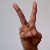
The image shows a hand gesture representing the letter 'V' in Indian Sign Language.